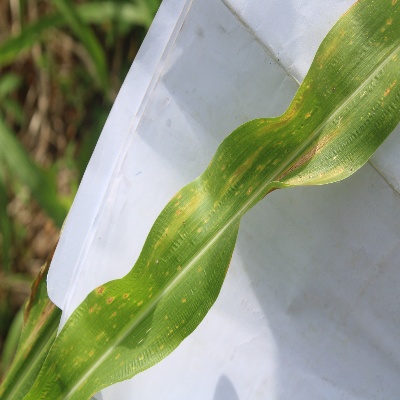
Crop: Maize
Condition: leaf spot